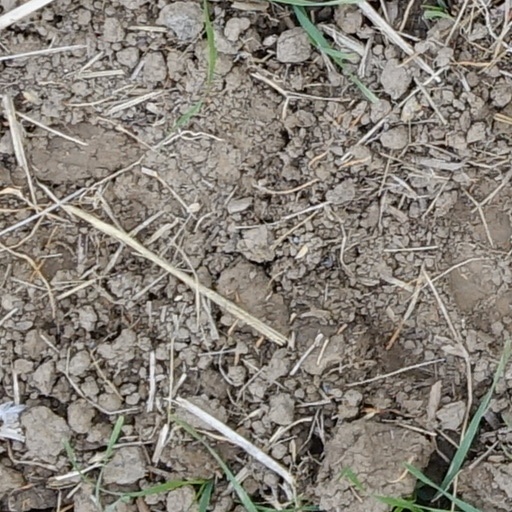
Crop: wheat